OPEC

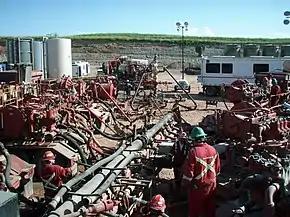
Shale "fracking" in the US: important new challenge to OPEC market share

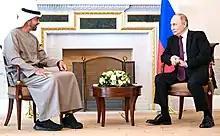
UAE's President Mohamed bin Zayed Al Nahyan with Russian president Vladimir Putin, days after OPEC+ cut oil production, 11 October 2022

During 2014–2015, OPEC members consistently exceeded their production ceiling, and China experienced a slowdown in economic growth. At the same time, US oil production nearly doubled from 2008 levels and approached the world-leading "swing producer" volumes of Saudi Arabia and Russia, due to the substantial long-term improvement and spread of shale "fracking" technology in response to the years of record oil prices. These developments led in turn to a plunge in US oil import requirements (moving closer to energy independence), a record volume of worldwide oil inventories, and a collapse in oil prices that continued into early 2016.